Elmer Gedeon

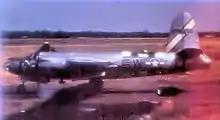
B-26 Marauder of the 394th Bomb Group at RAF Boreham.

In July 1943, Gedeon was among personnel from the 21st BG that became the cadre of the 586th Bomb Squadron, 394th Bombardment Group United States Army Air Forces, formed to train with Martin B-26 Marauders. At Ardmore Army Air Field, Oklahoma, he participated in group operational training in preparation for combat. In February 1944, the group was sent to RAF Boreham, England, to become part of the Ninth Air Force. Gedeon was assigned as Squadron Operations Officer and began flying combat missions in Europe. His first mission was to attack an airfield at Beaumont-le-Roger, France, on March 23, 1944.